Answer in natural language. How many Paintings are visible in the scene? Choose between the following options: 2, 1, 5, 4 or 6
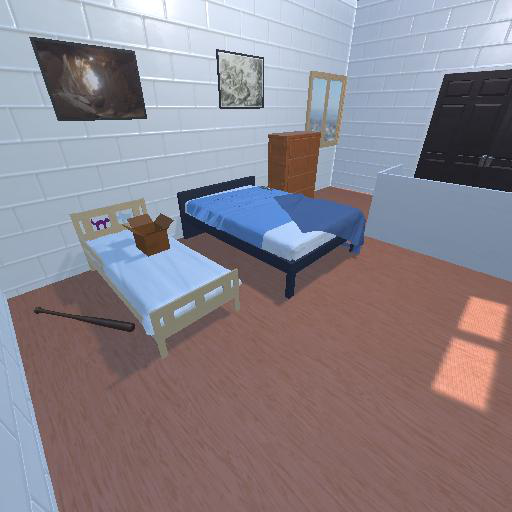
<answer>2</answer>